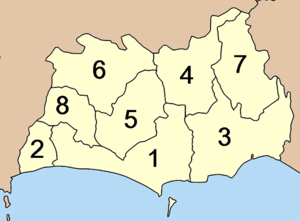
Rayong est une province de Thaïlande.